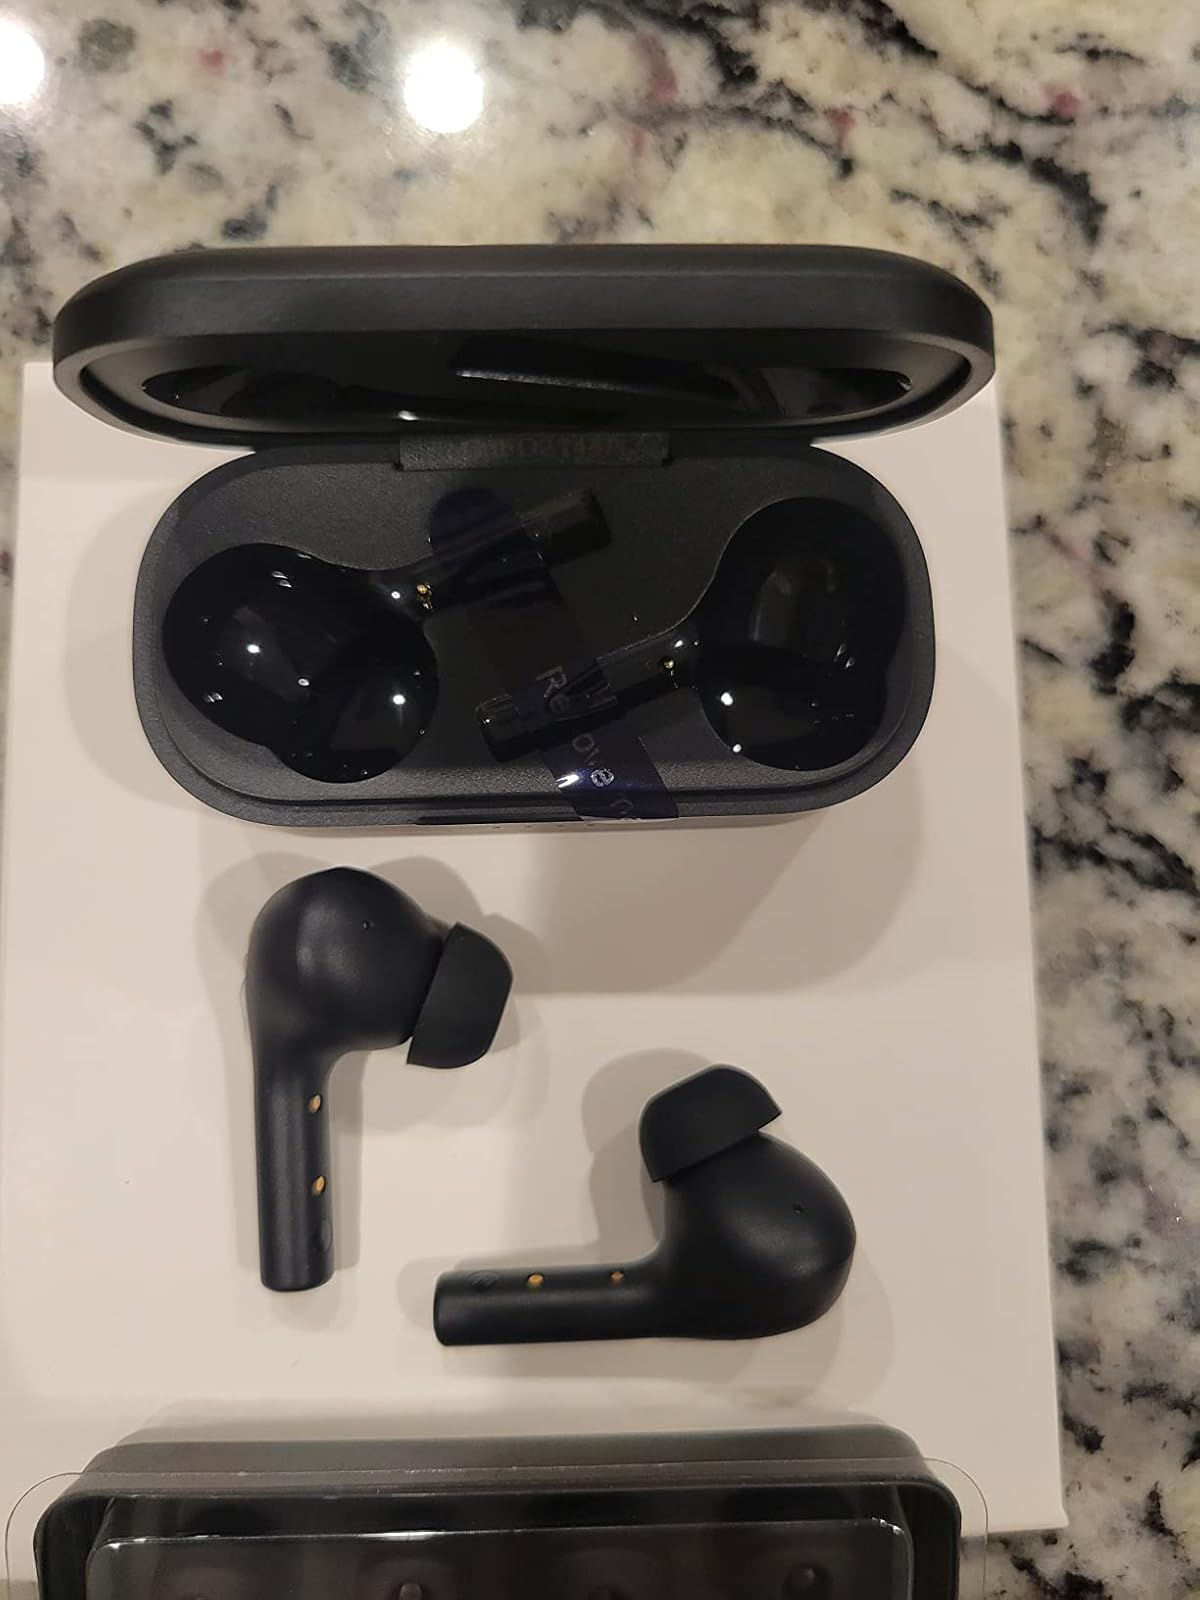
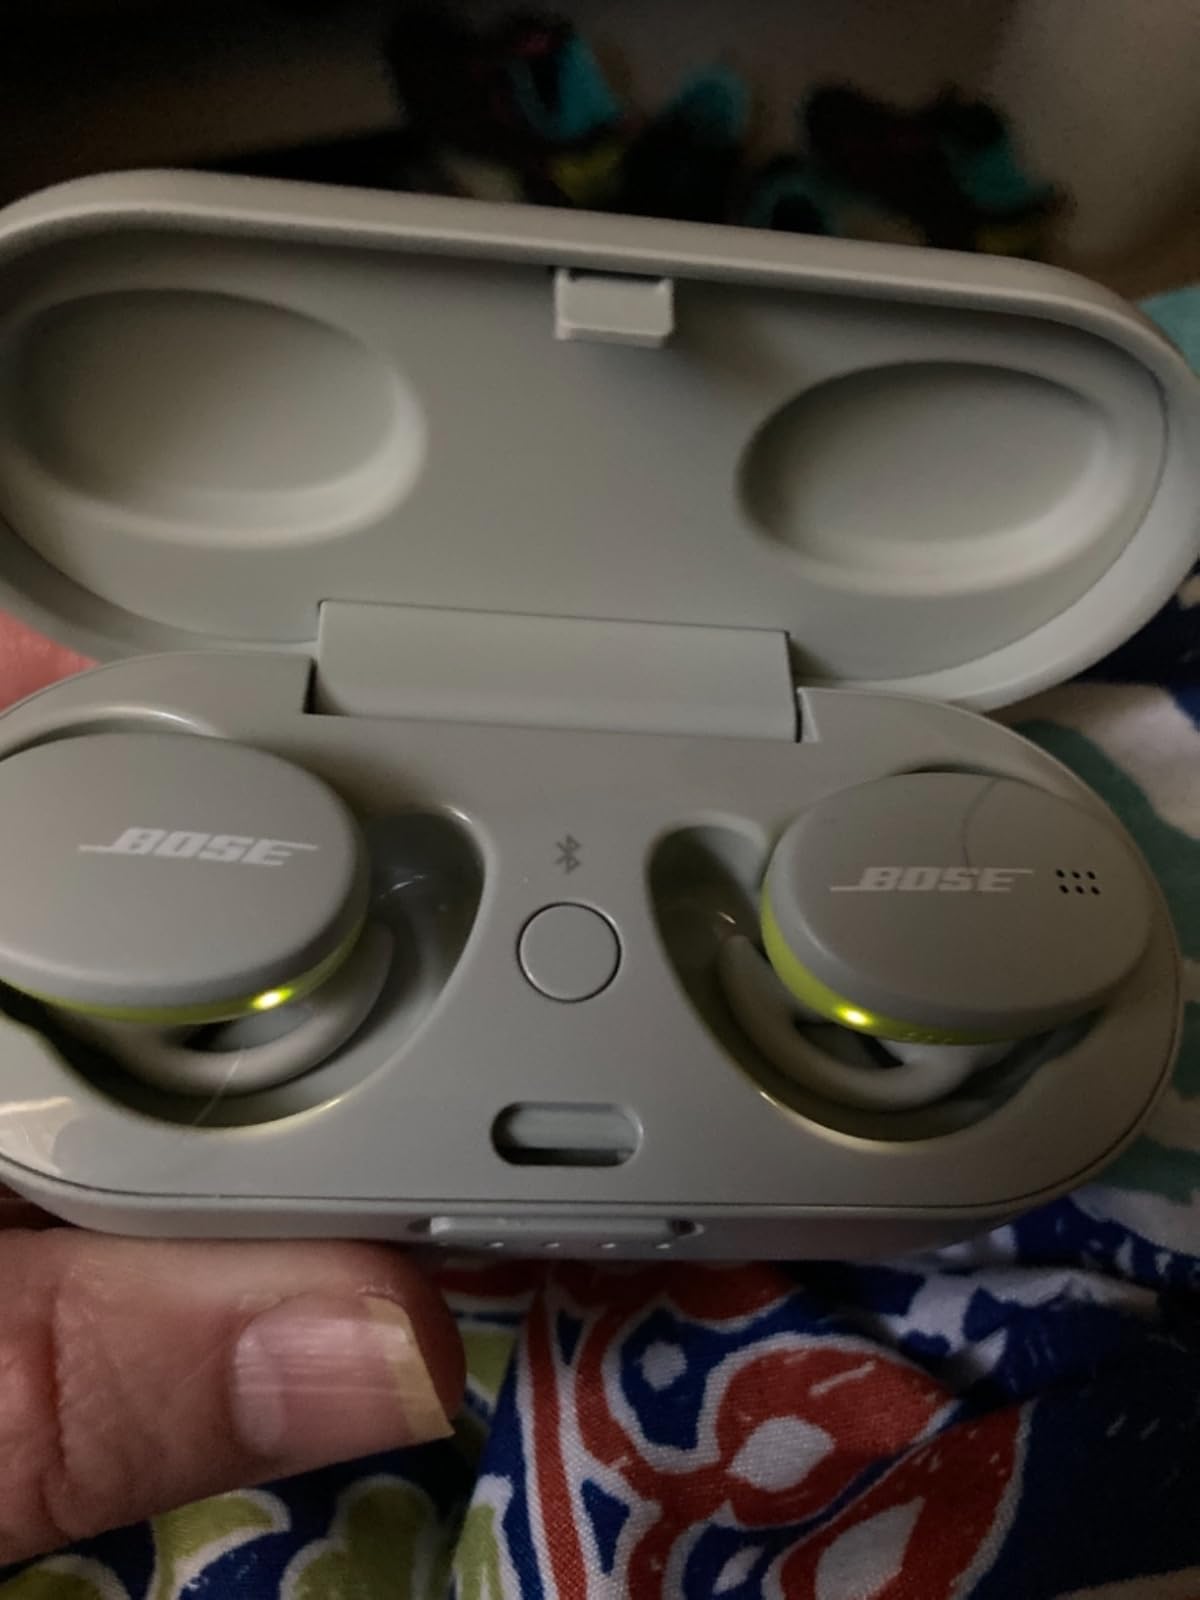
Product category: earbuds
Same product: no